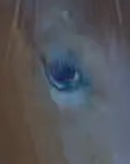
Face region: eyes (orbital_tightening_and_eye_area)
Pain indicator: moderately_present